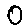
Label: 0